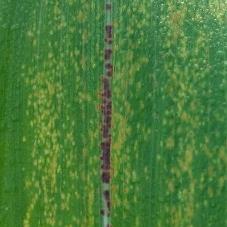
Crop: Maize
Condition: rust-d